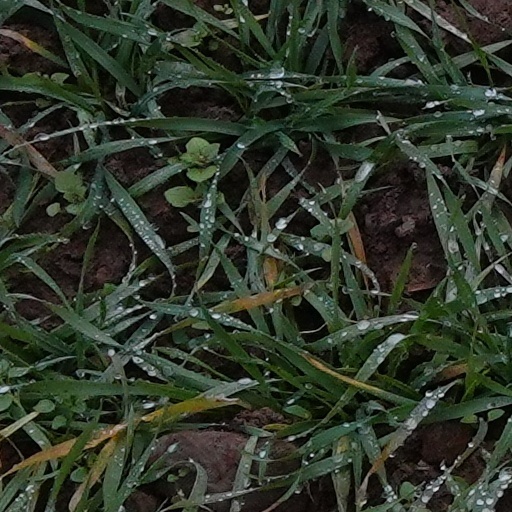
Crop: wheat